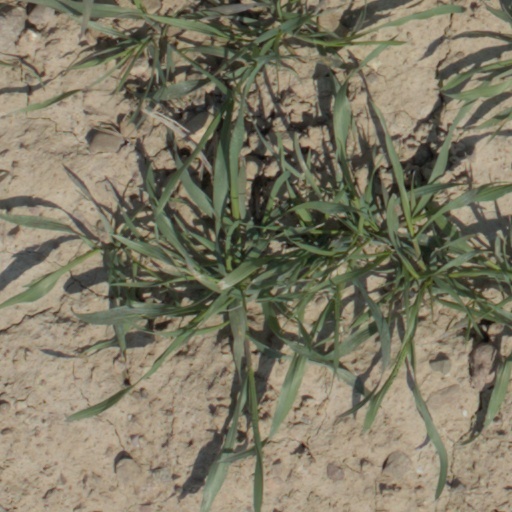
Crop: wheat